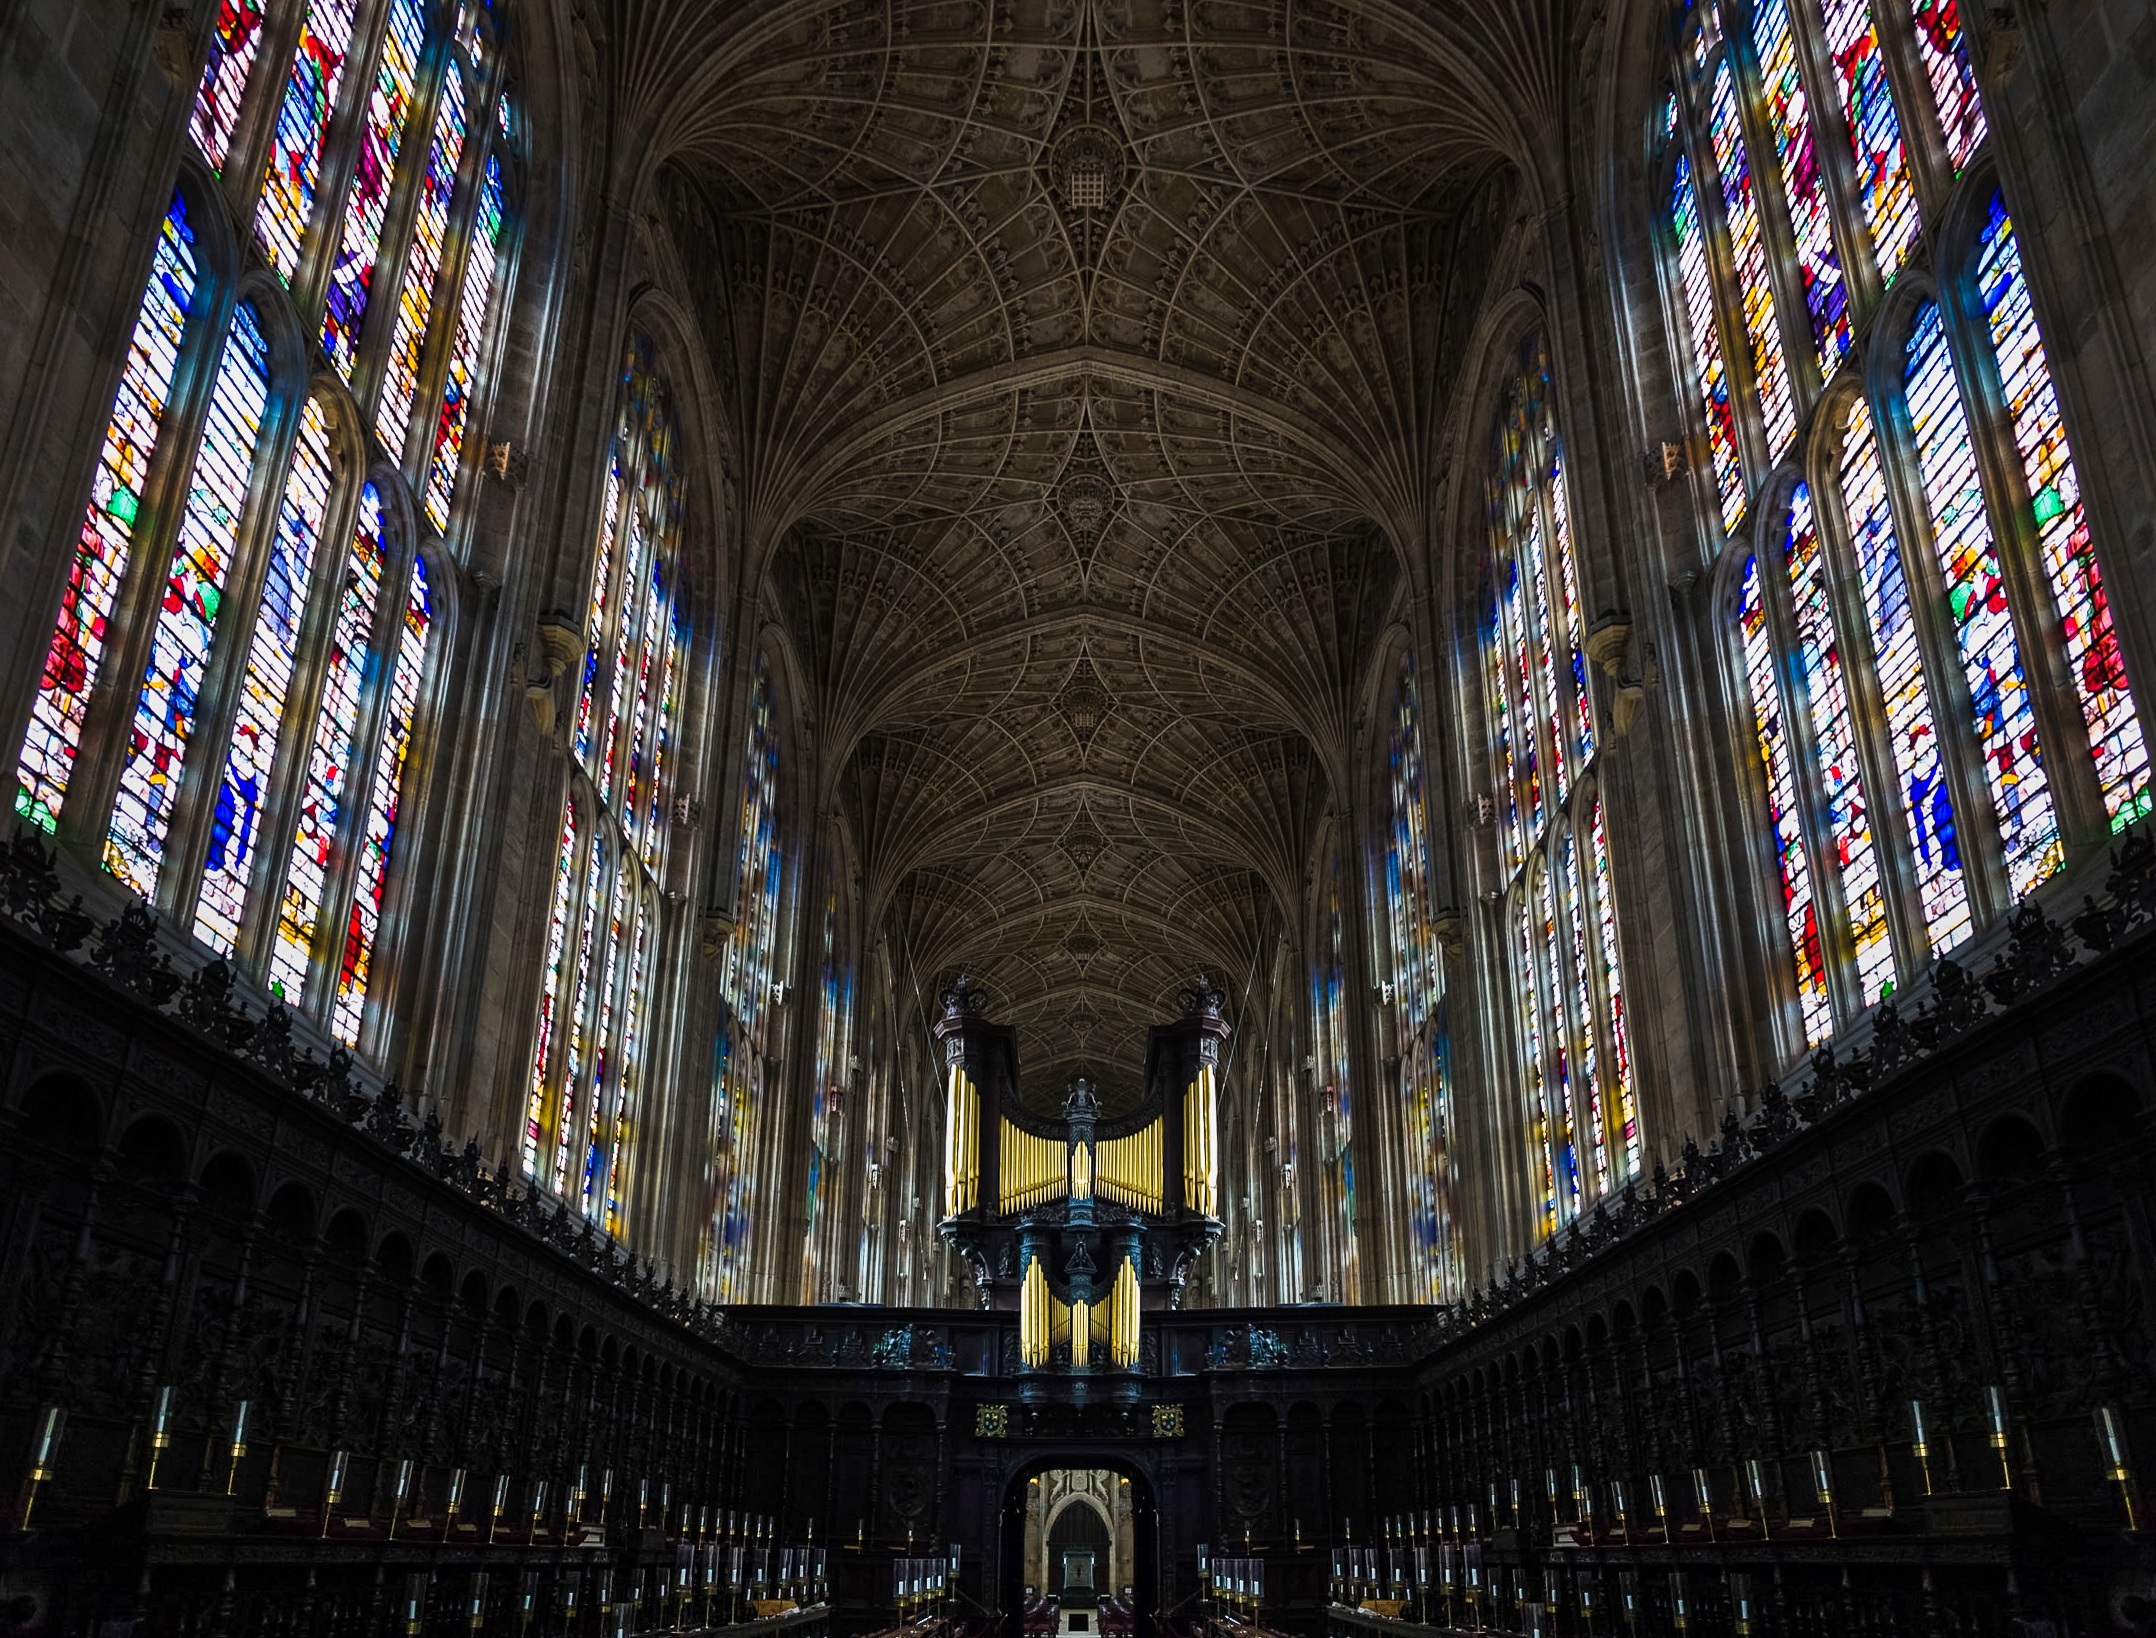
glass, building, church, cathedral, chapel, place of worship, symmetry, metropolis, gothic architecture